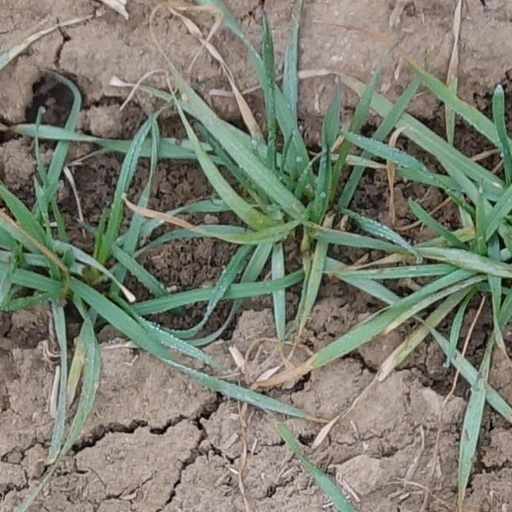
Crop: wheat